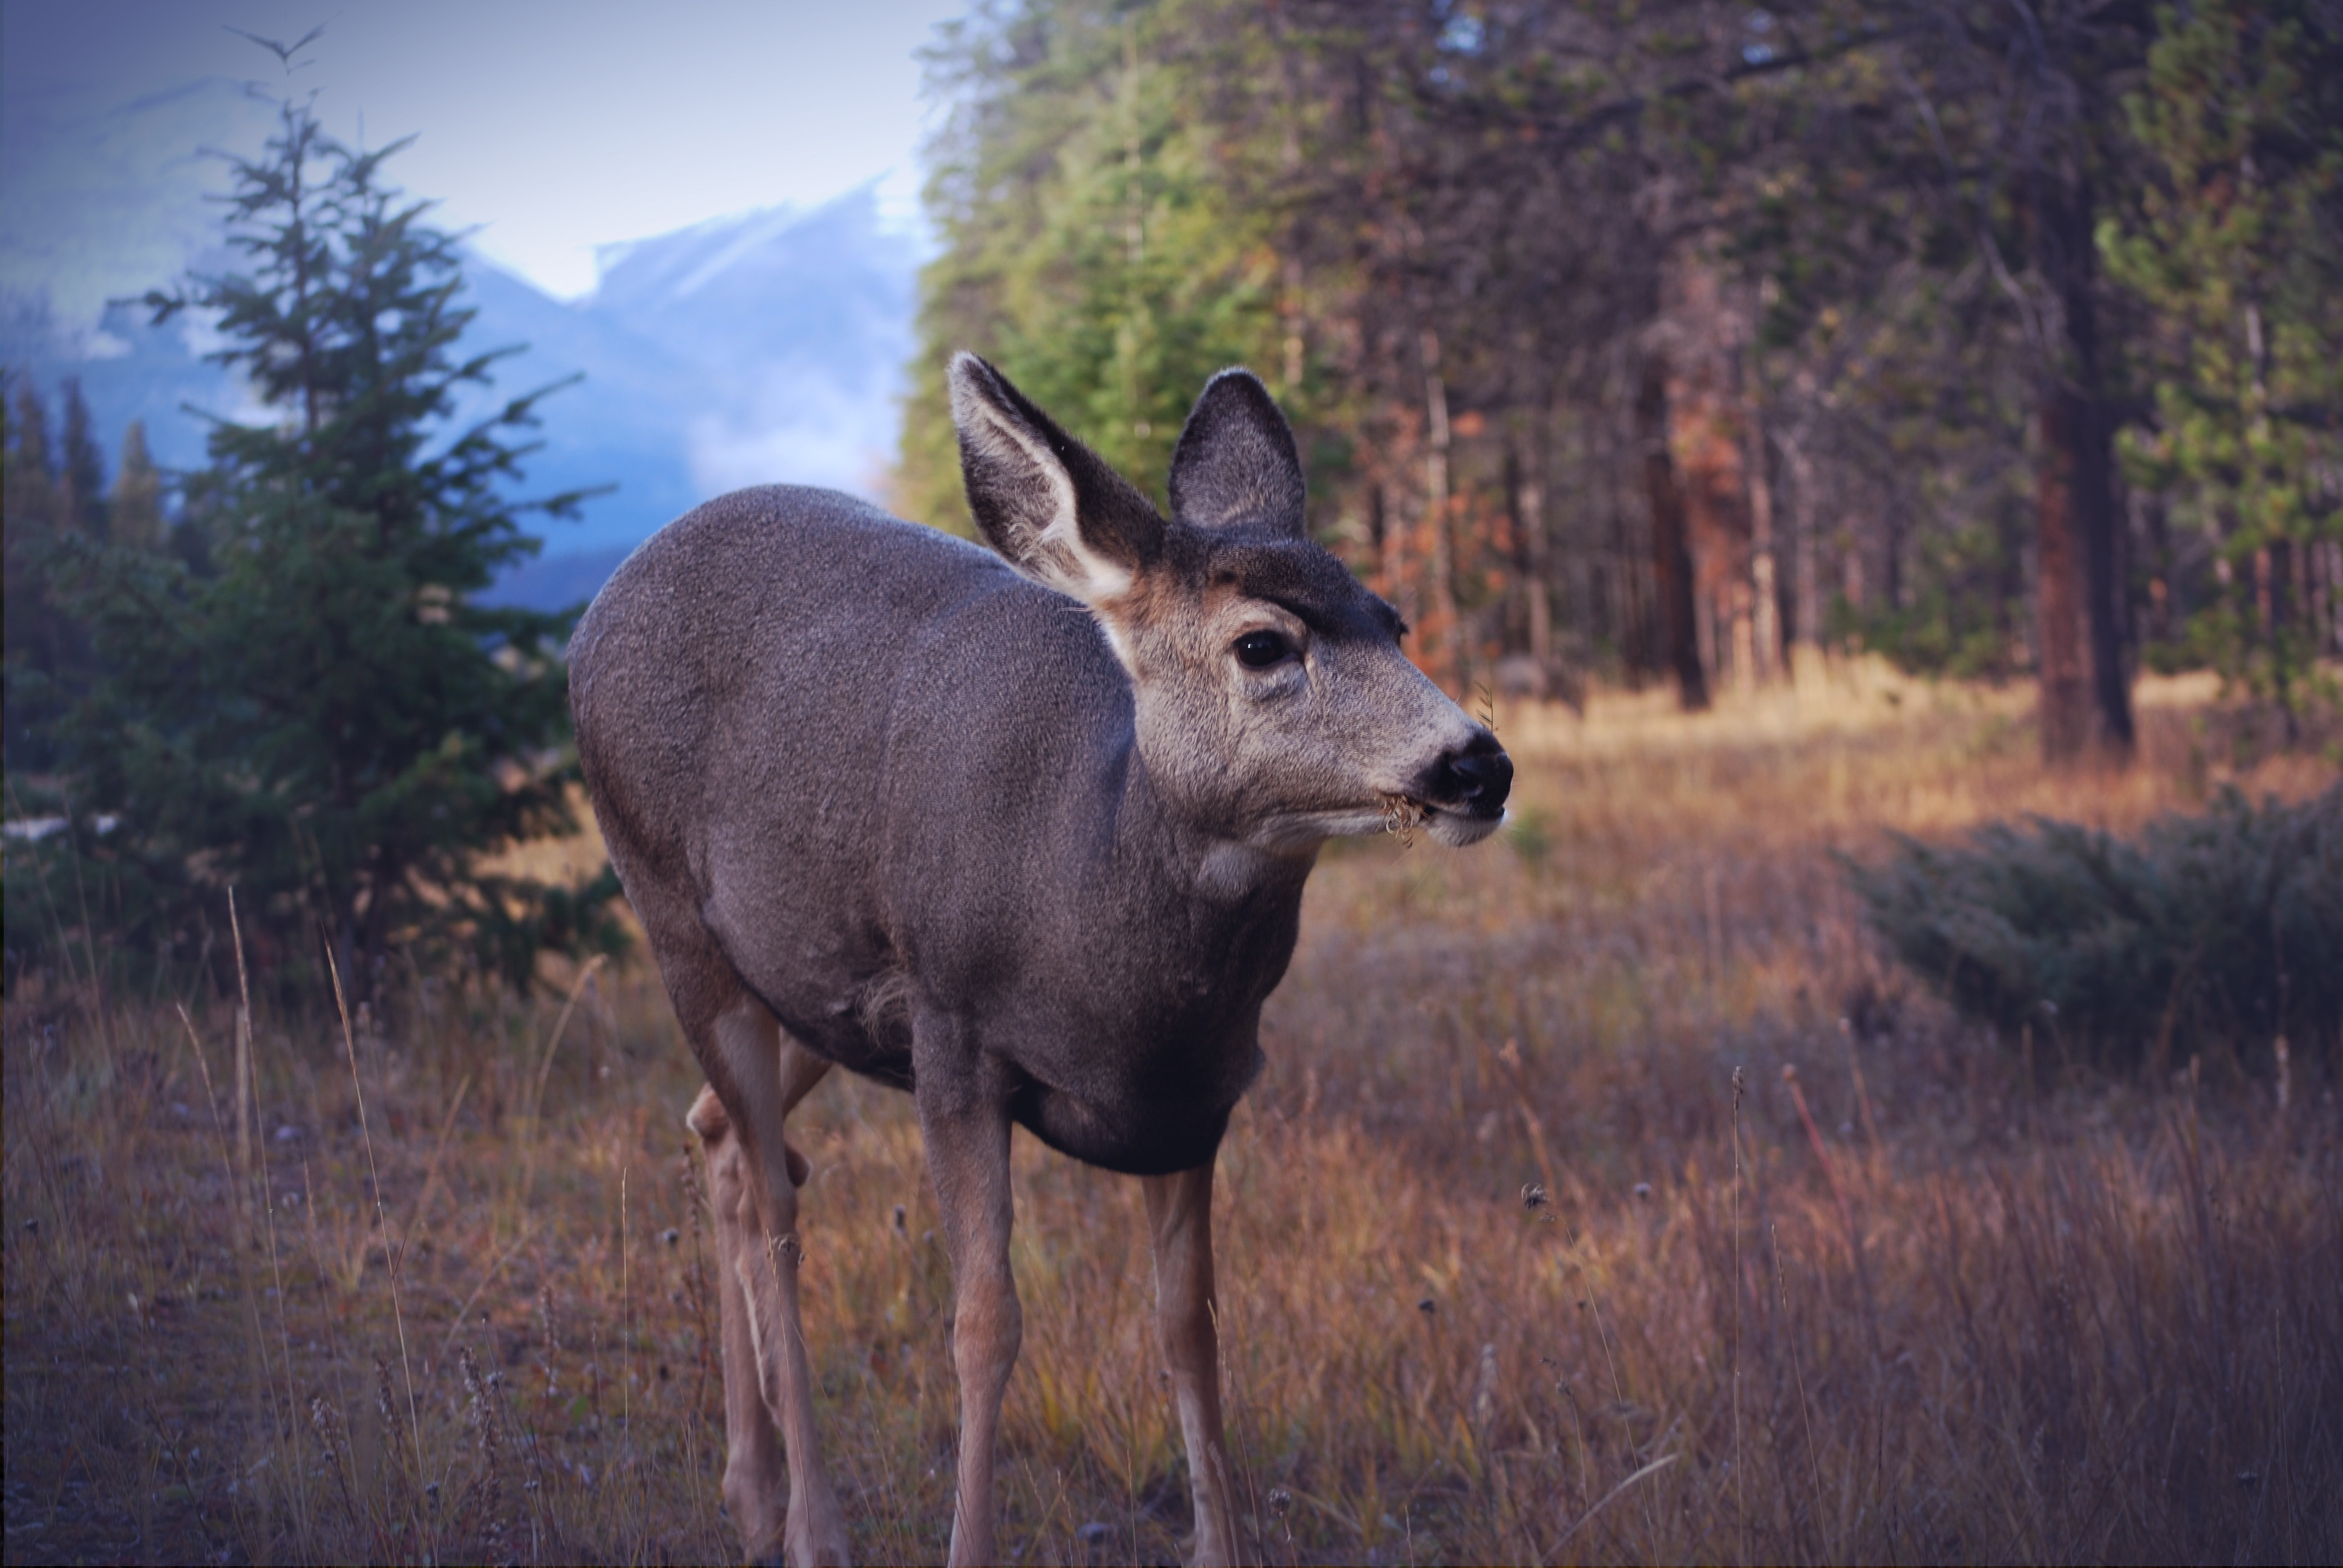
forest, wilderness, animal, wildlife, deer, mammal, fauna, vertebrate, elk, white tailed deer, animal photography, musk deer